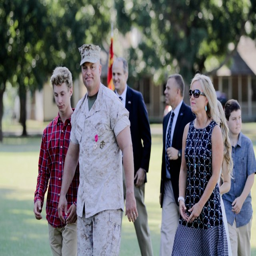
the family finishes the pass - in - review portion of the change of command ceremony .